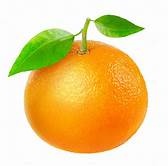
Label: mandarine